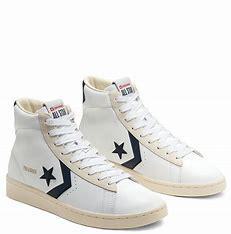
Brand: Converse
Model: Pro Leather